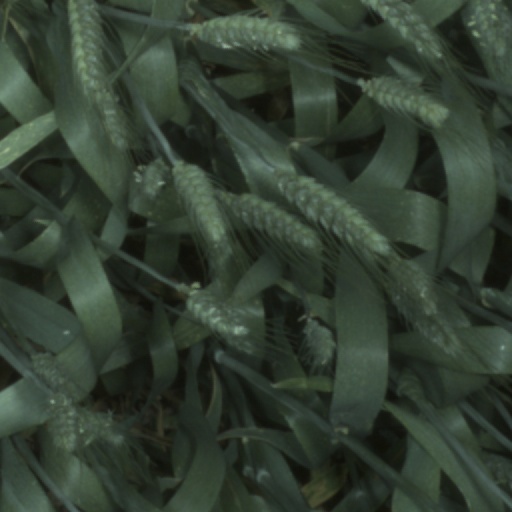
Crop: wheat